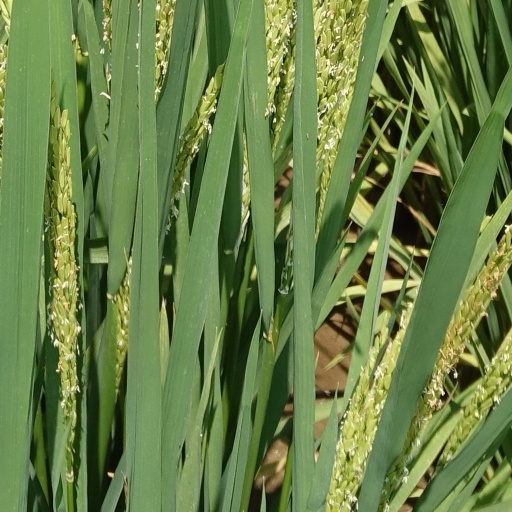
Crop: rice